Charles Richardson (Royal Navy officer)

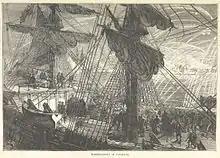

Richardson returned to England with Hood in March 1805 and soon after left the ship, going on leave to Westmorland where he purchased a small cottage and thirty-six acres (fifteen hectares) of land and visited his relative, Sir Francis. He was not unemployed for long and was given command of the 80-gun ship of the line HMS "Caesar" on 11 January 1806. "Caesar" was the flagship of the now-Rear-Admiral Strachan, and Richardson was his flag captain. Strachan's squadron was tasked with hunting a French squadron under Admiral Jean-Baptiste Philibert Willaumez that had escaped from Brest. They chased Willaumez to Brazil and the Leeward Islands but failed to catch him, and Richardson subsequently served in "Caesar" in the blockading force off Rochefort. In February 1808, Strachan's squadron was sent to chase a different French force, this time of Rear-Admiral Zacharie Allemand, in the Mediterranean Sea. Again they were unable to engage their opponents, Allemand safely entering Toulon on 6 February.